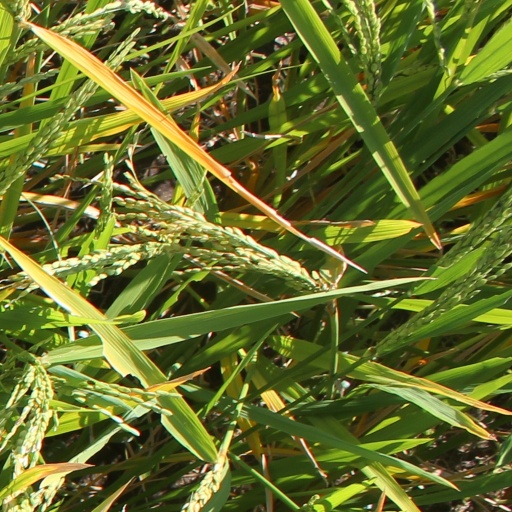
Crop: rice